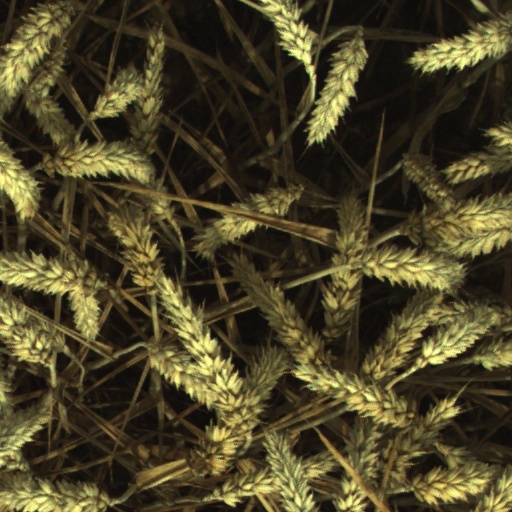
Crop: wheat